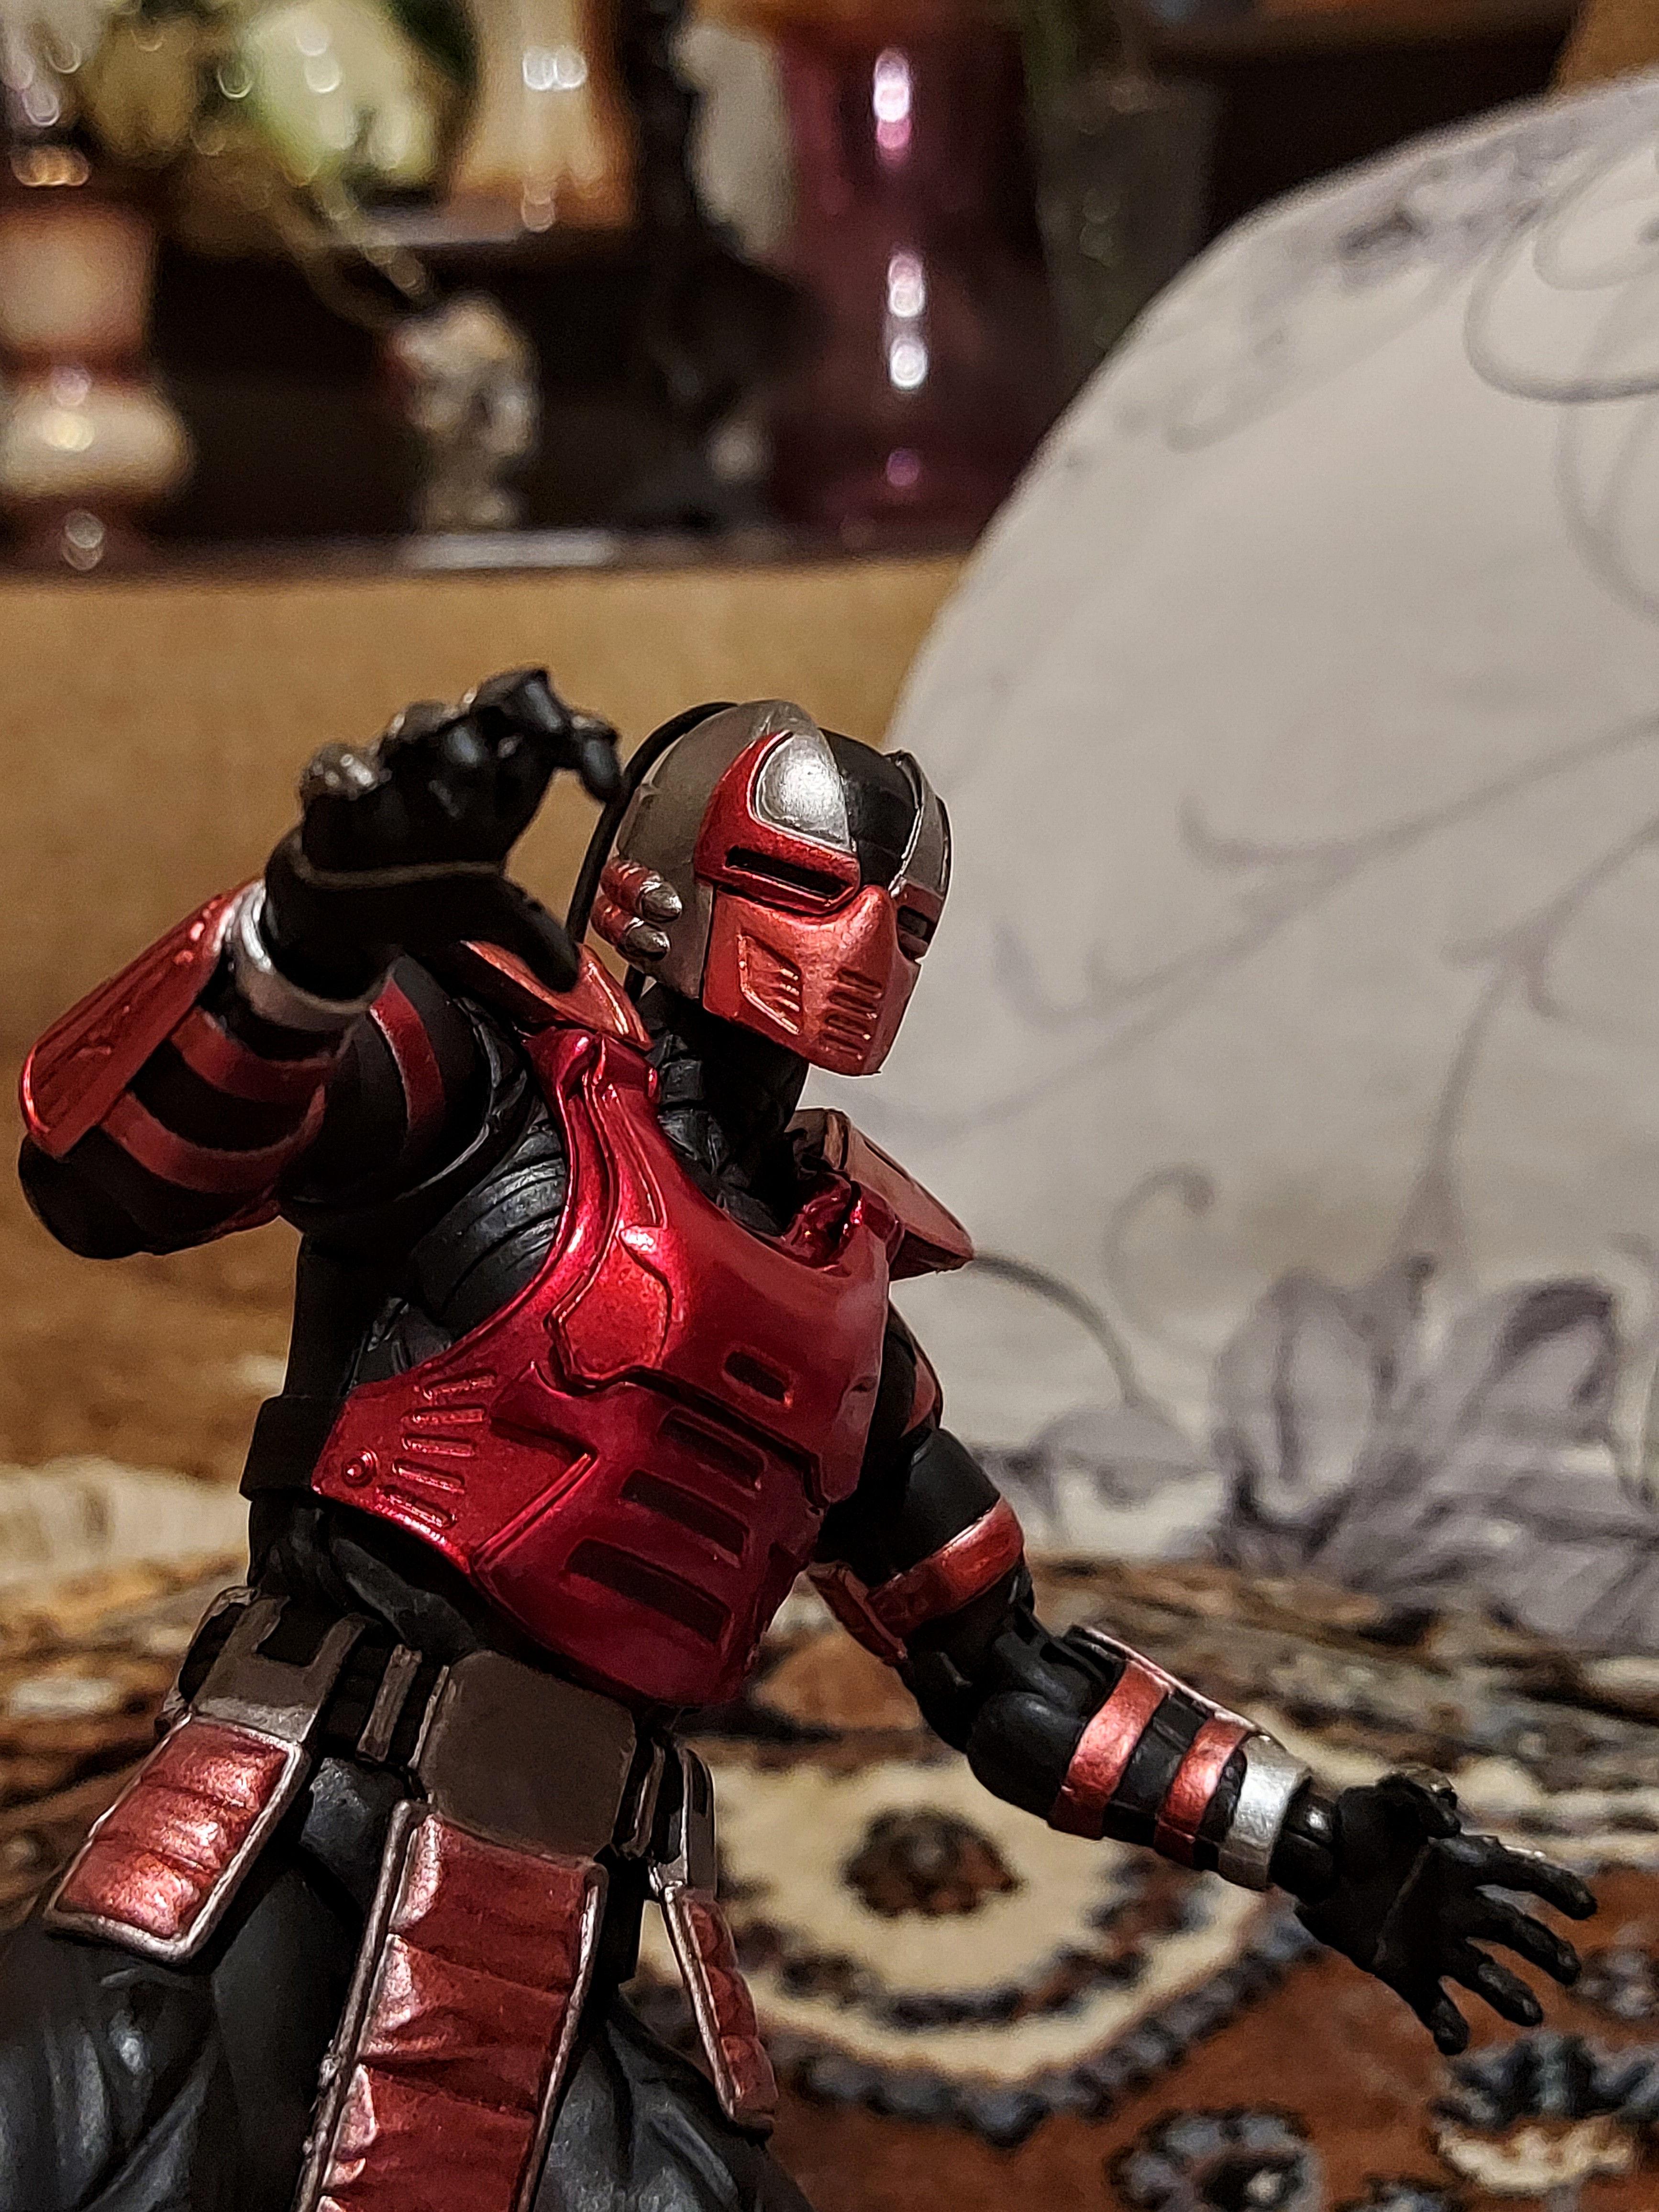
Shokan, storm, collectibles, warrior, fighter, action, figure, mail, sports gear, toy, armour, knight, breastplate, personal protective equipment, sports, helmet, event, action film, competition event, carmine, fictional character, glove, tournament, recreation, pattern, cuirass, player, action figure, metal, sports equipment, costume, entertainment, superhero, middle ages, hero